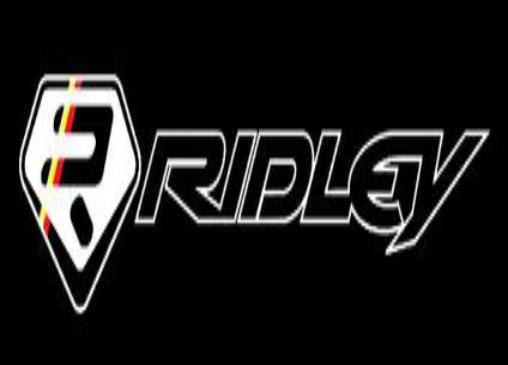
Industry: Transportation